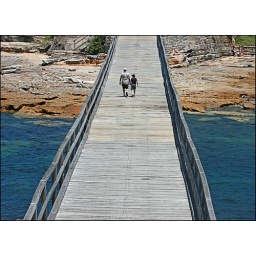
A father and son stroll across the bridge between La Perouse and Bare Island in Botany Bay.